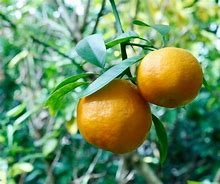
Label: mandarine